Spanish protectorate in Morocco

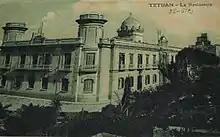
Residence of the Spanish High Commissioner in Tétouan, ca. 1920; absorbed in the late 1950s into the Royal Palace of Tétouan

The administrative regime of the Protectorate is derived from the concept of protectorate itself, with a formal duality of authorities. On the one hand, there is a Moroccan administration, headed by a "Khalifa", who exercised, by delegation of the Sultan, all his powers, mainly the legislative, which he exercised through the "dahir" (decree). He was also the highest religious authority. This government led by the Khalifa received the name of "Makhzen" and was divided into departments, like ministries, coordinated by the Grand Vizier. The ministers were the "qadi al-qudat" (chief or judge of judges), the Vizier of the "Habus" (inalienable patrimony whose income is destined to a pious or religious work or institution), the "amin al-amlak" and the "amin al-umana" (minister of Finance). It had an advisory council made up of two representatives from each of the five regions. The "Khalifa" was chosen by the Sultan from a pair proposed by the Spanish government. The first "Khalifa" was Mohammed Mehedi Ould Ben Ismael. Ishmael was the brother of Sultan Hassan I and later Sultan Hassan I was the great-uncle of the second "Khalifa". The first "Khalifa" took office in Tetouan on 27 April 1913. Only two Khalifas held office until the independence of Morocco, Muley el Mehdi (between 1913 and 1923) and his son Muley el Hassán bin el Mehdi (who took office at the age of thirteen, ruling between 1925 and 1941 and 1945 and 1956).